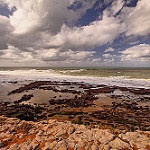
Scene: Outdoor